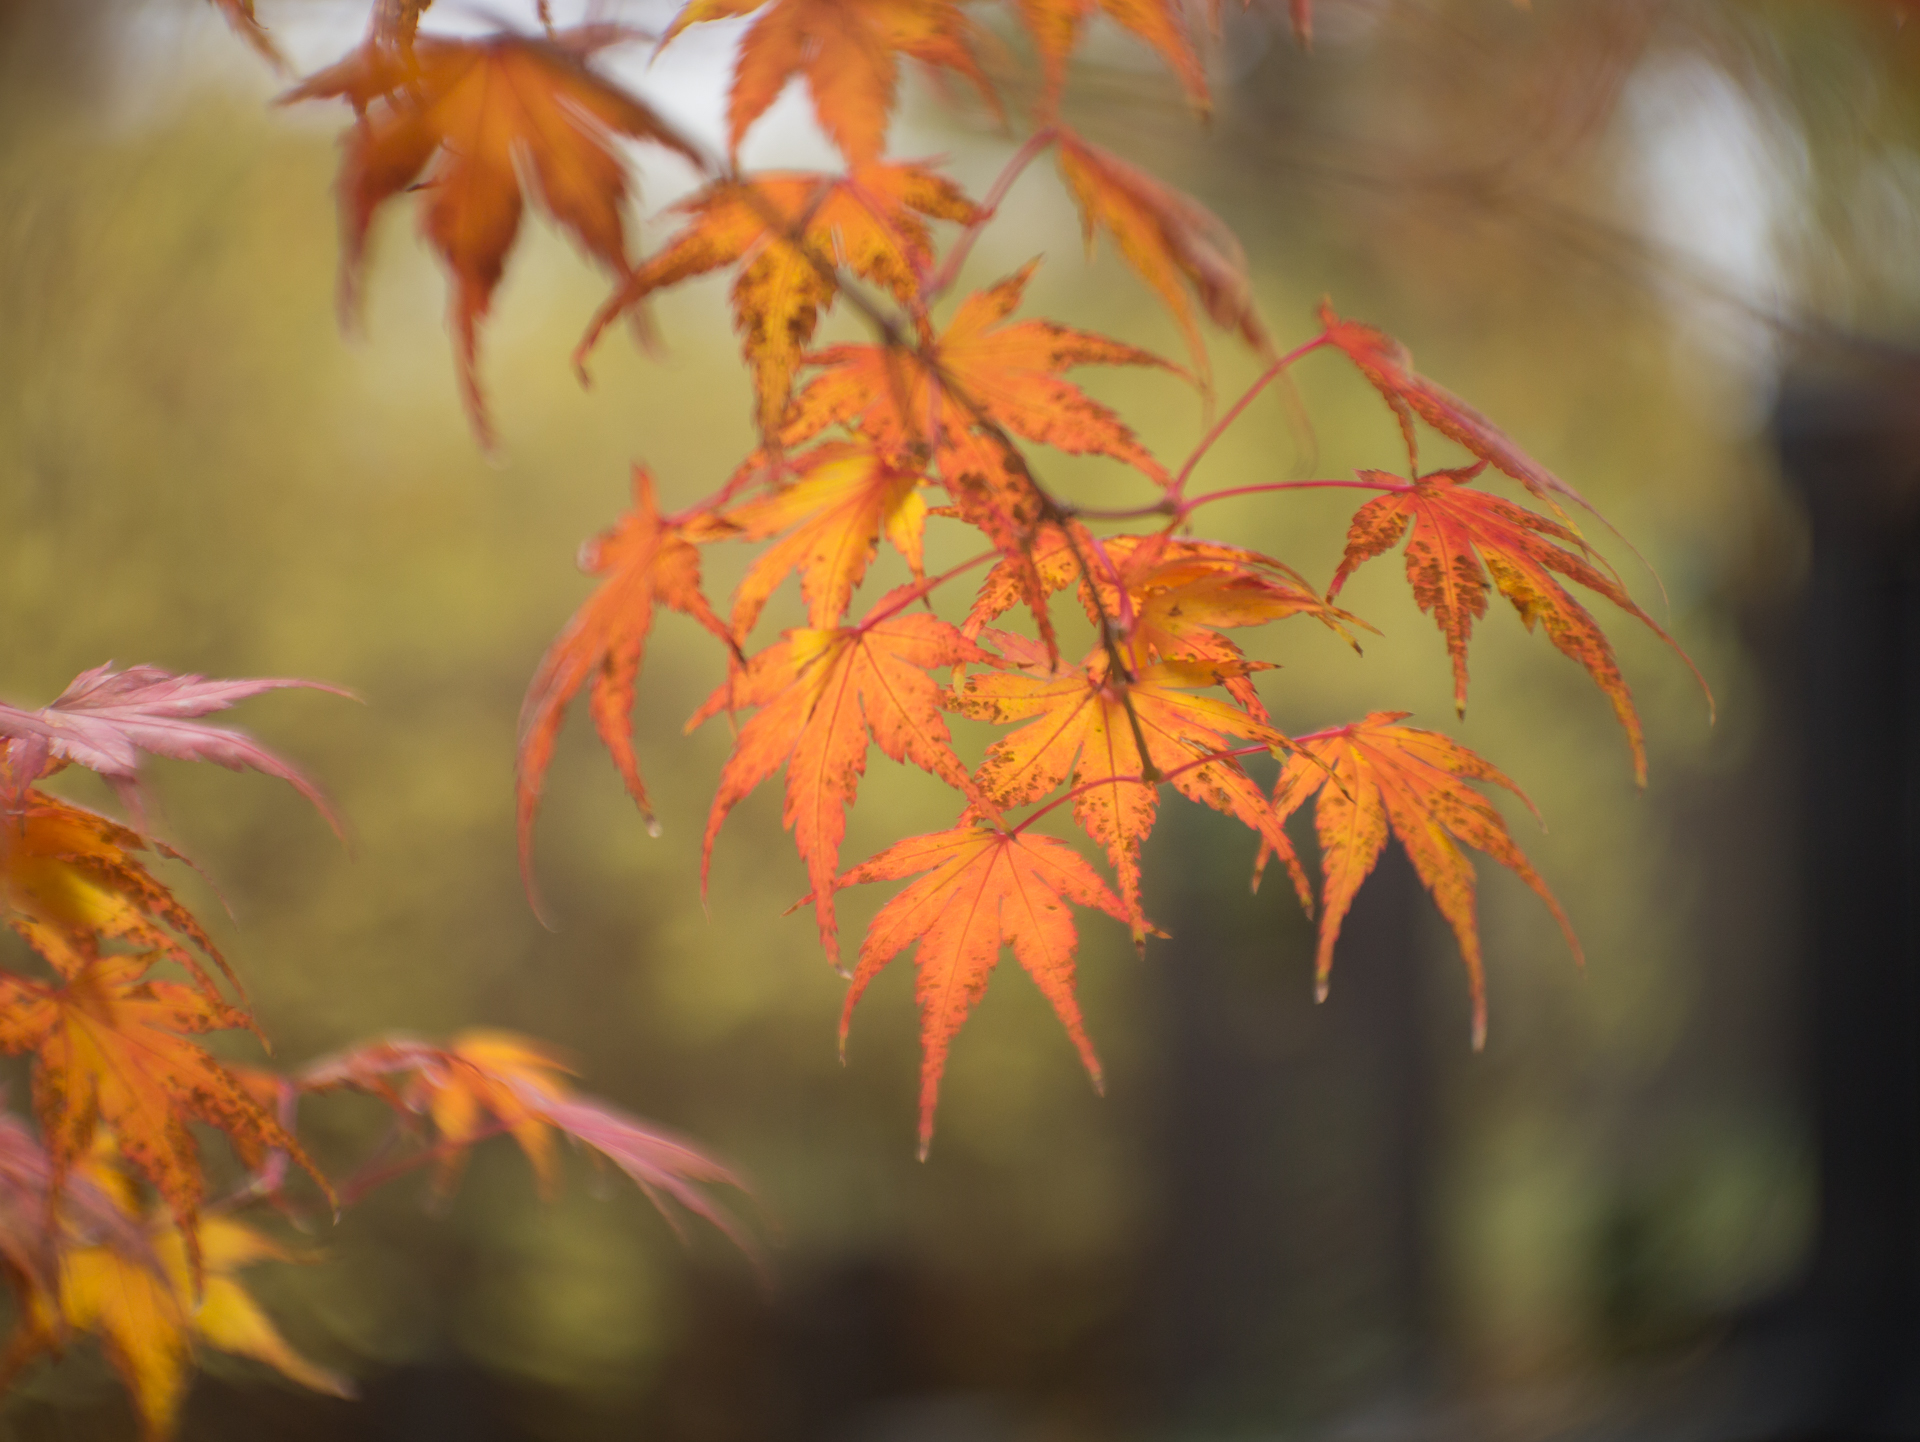
tree, nature, branch, bokeh, plant, sunlight, leaf, fall, autumn, park, season, maple, maple tree, maple leaf, leaves, outdoors, cctv, herbst, herbstfarben, bltter, dof, autumncolours, apeach, anjapietsch, mftm43lumixpanasonic, microfourthird, g3, panasoniclumixg3, cmountcctv35mmf17, cmount, ahorn, flowering plant, plant stem, woody plant, land plant